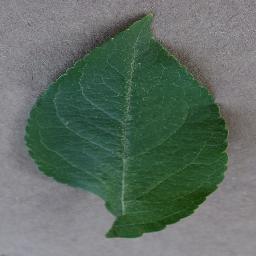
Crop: apple
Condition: healthy